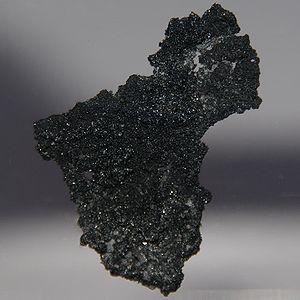
On dénombre 118 éléments chimiques ayant été observés, dont seulement 90 qui se rencontrent dans le milieu naturel.